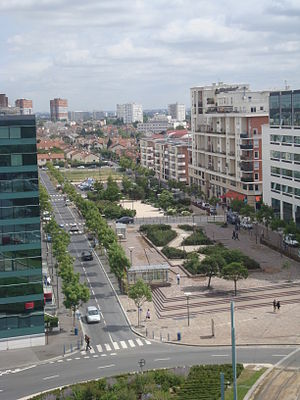
Bobigny
Esplanade Jean Rostand i Bobigny.
Esplanade Jean Rostand i Bobigny.
Bobigny er en mindre fransk provinsby. Den er hovedsæde i departementet Seine-Saint-Denis.